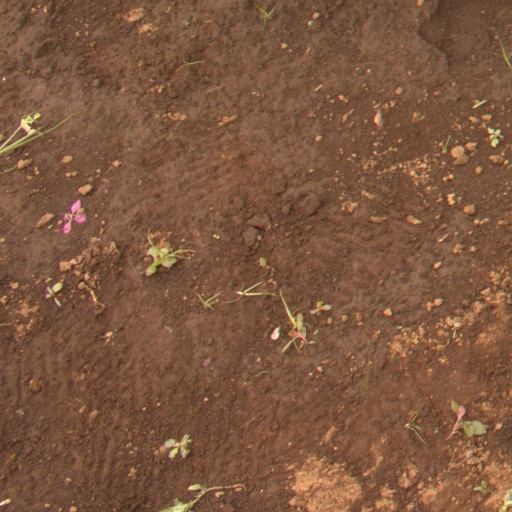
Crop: soybean